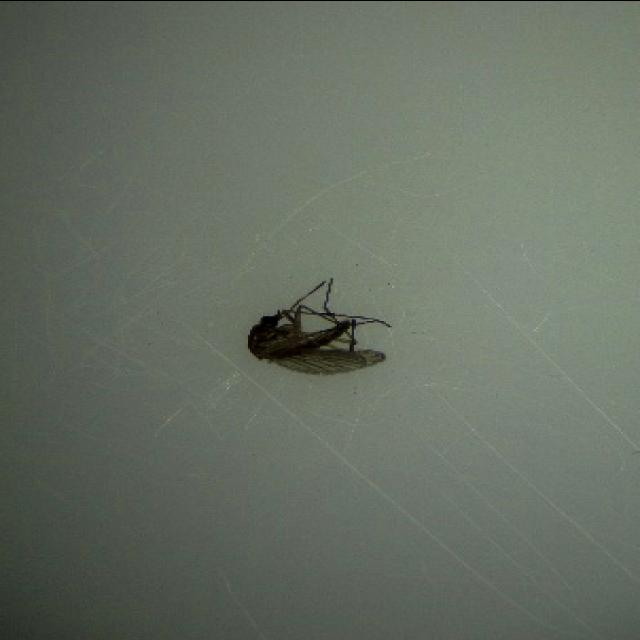
Species: culex_tritaeniorhynchus